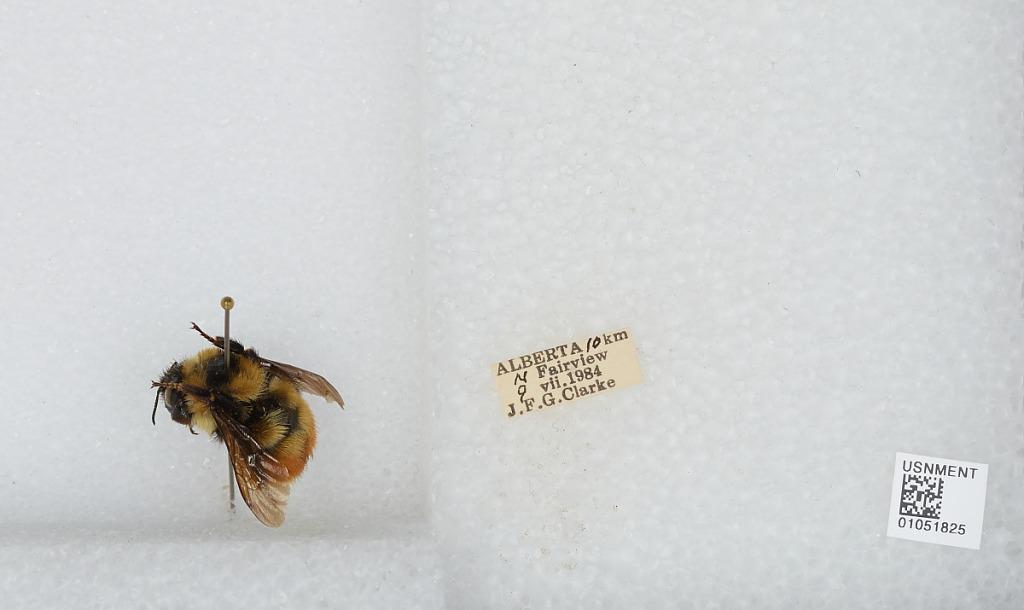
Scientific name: Bombus sp.
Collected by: J. Clarke
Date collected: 1984-7-9
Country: Canada
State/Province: Alberta
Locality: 10 km North of Fairview
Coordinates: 56.1564, -118.4